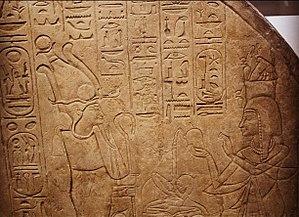
Iset est une princesse égyptienne de la XXᵉ dynastie, fille de Ramsès VI.